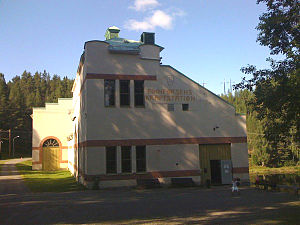
Norrland / Historie / Senmoderne tid (1789 – nutid) / Industrialisering
Finnforsens gamle kraftstation ved Skellefteälven blev indviet i 1908 og er et af de ældste vandkraftværker i Norrland.
Norrland er den nordligste og arealmæssigt største af Sveriges tre landsdele, og landsdelen består af fem län: Gävleborgs län, Jämtlands län, Västernorrlands län, Västerbottens län og Norrbottens län. Landsdelen er traditionelt blevet defineret som bestående af ni landskaber: Gästrikland, Hälsingland, Härjedalen, Jämtland, Medelpad, Ångermanland, Västerbotten, Norrbotten og Lappland. Norrland har et areal på 242.735 km², hvilket udgør 59,6% af Sveriges areal. Indbyggertallet er 1.175.039, hvilket blot udgør ca. 12% af landets befolkning, hvilket også afspejles i Norrlands lave befolkningstæthed på ca. 4,8 indbyggere pr. km². I Norrland findes to af Sveriges minoritetsgrupper, samer og tornedalingar.